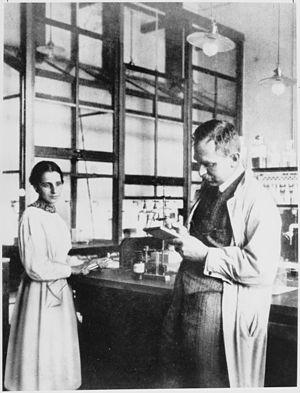
Lise Meitner et Otto Hahn dans leur laboratoire
Otto Hahn, est un chimiste allemand lauréat du prix Nobel de chimie de 1944 pour la découverte de la fission nucléaire. Il est considéré comme le « père de la chimie nucléaire ».
Lise Meitner, née le 7 ou le 17 novembre 1878 à Vienne en Autriche-Hongrie et morte le 27 octobre 1968 à Cambridge, Royaume-Uni, est une physicienne autrichienne naturalisée suédoise.